Aadyathe Anuraagam

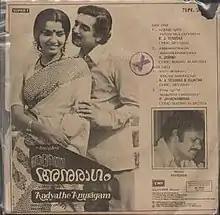

Aadyathe Anuraagam is a 1983 Indian Malayalam film, directed by V. S. Nair and produced by M. A. Sherif. The film stars Prem Nazir, Sukumari, Adoor Bhasi and Ambika. The musical score is by Raveendran.